Paris Bordone

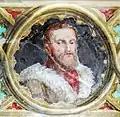
Paris Bordone

Paris Bordone (Paris Paschalinus Bordone; 5 July 1500 – 19 January 1571) was an Italian painter of the Venetian Renaissance who, despite training with Titian, maintained a strand of Mannerist complexity and provincial vigor.